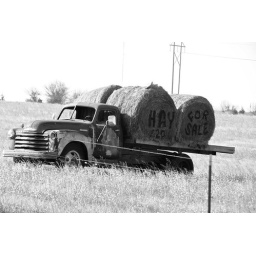
Hay truck parked in the middle of a field along a Kansas highway.